Child labour in Nigeria

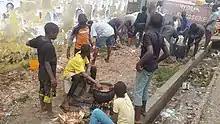
Child labour in Nigeria

Child labour in Nigeria is the employment of children under the age of 18 in a manner that restricts or prevents them from basic education and development. Child labour is pervasive in every state of the country. In 2006, the number of child workers was estimated at 15 million. Poverty is a major factor that drives child labour in Nigeria. In poor families, child labour is a major source of income for the family.Nigeria has over 62.9 million children aged 5-17, making up 30.3% of the population, according to data from the NCFLS, which surveyed 16,418 households nationwide.